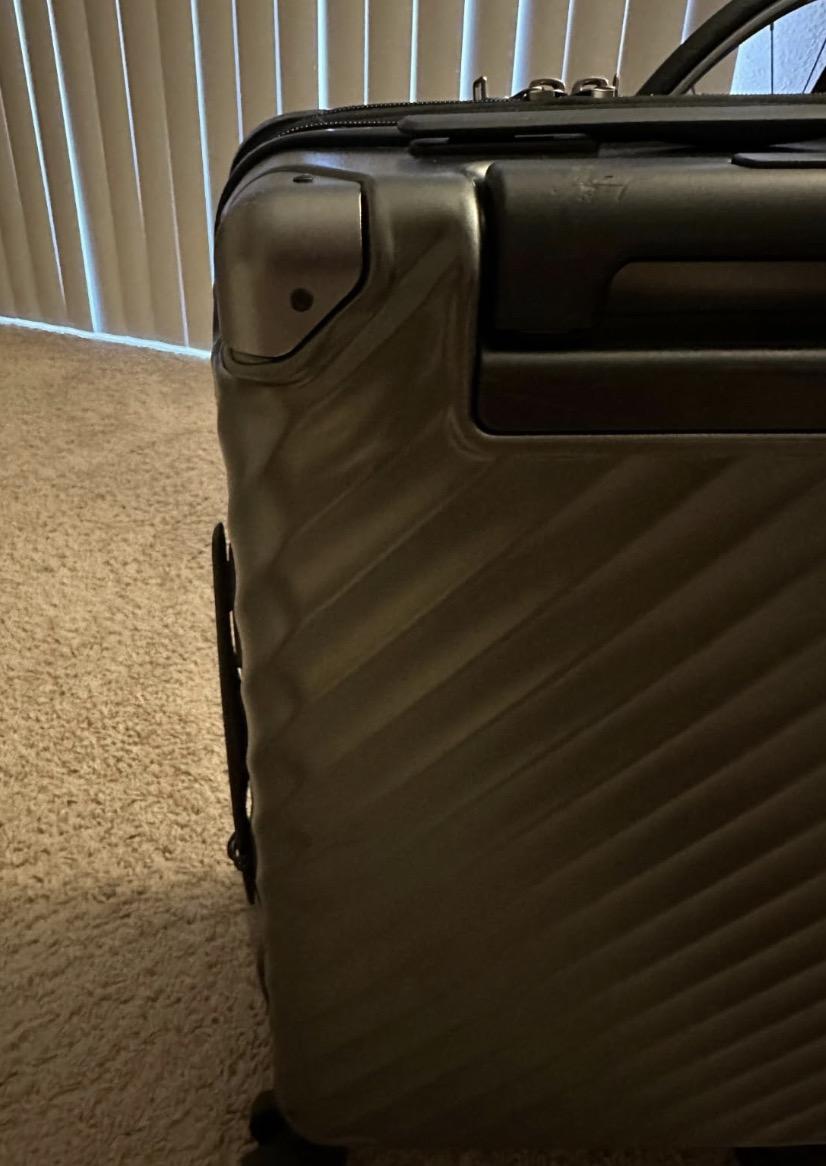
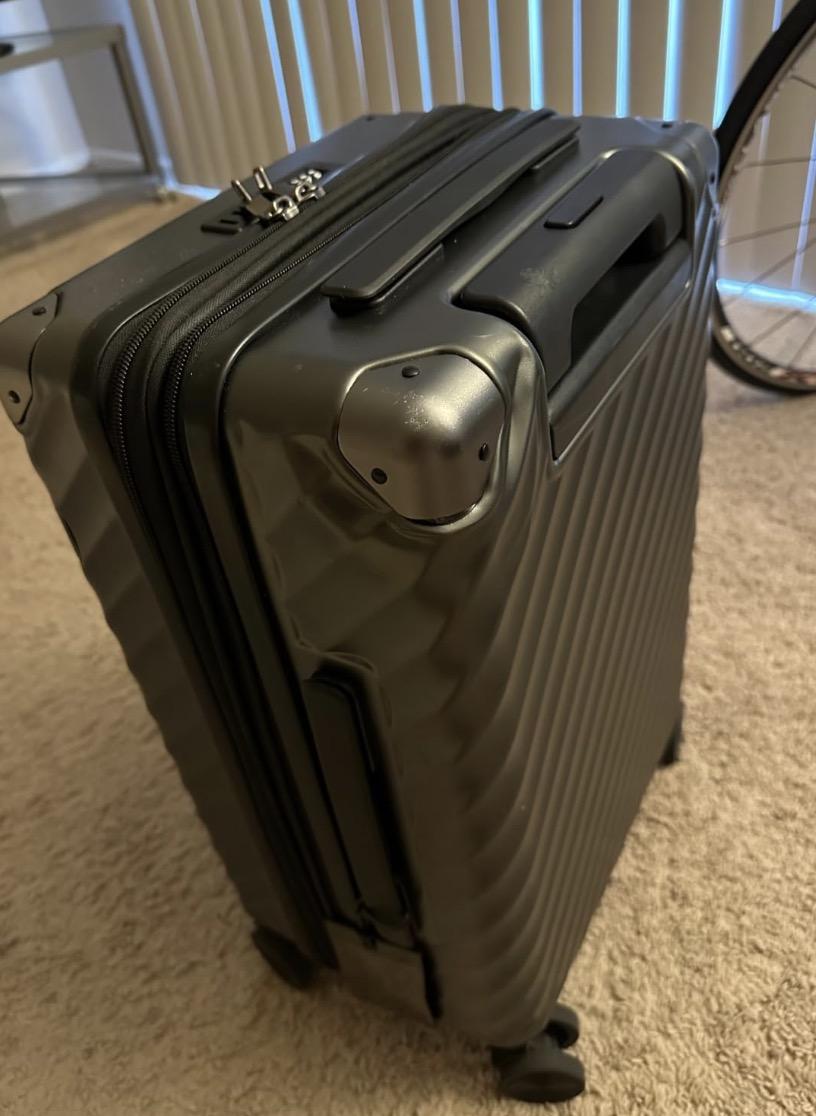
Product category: misc
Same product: yes